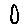
Label: 0